Kristaq Antoniu

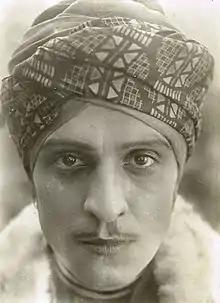
Antoniu

Kristaq Antoniu (25 December 1907 – 17 March 1979), also known as Cristache Antoniu, was an Albanian-Romanian operetta tenor, baritone, and actor. He was a People's Artist of the People's Republic of Albania.